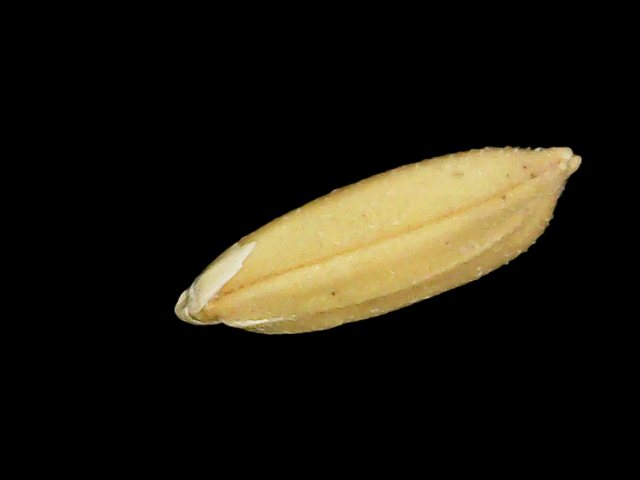
Rice variety: Binadhan10